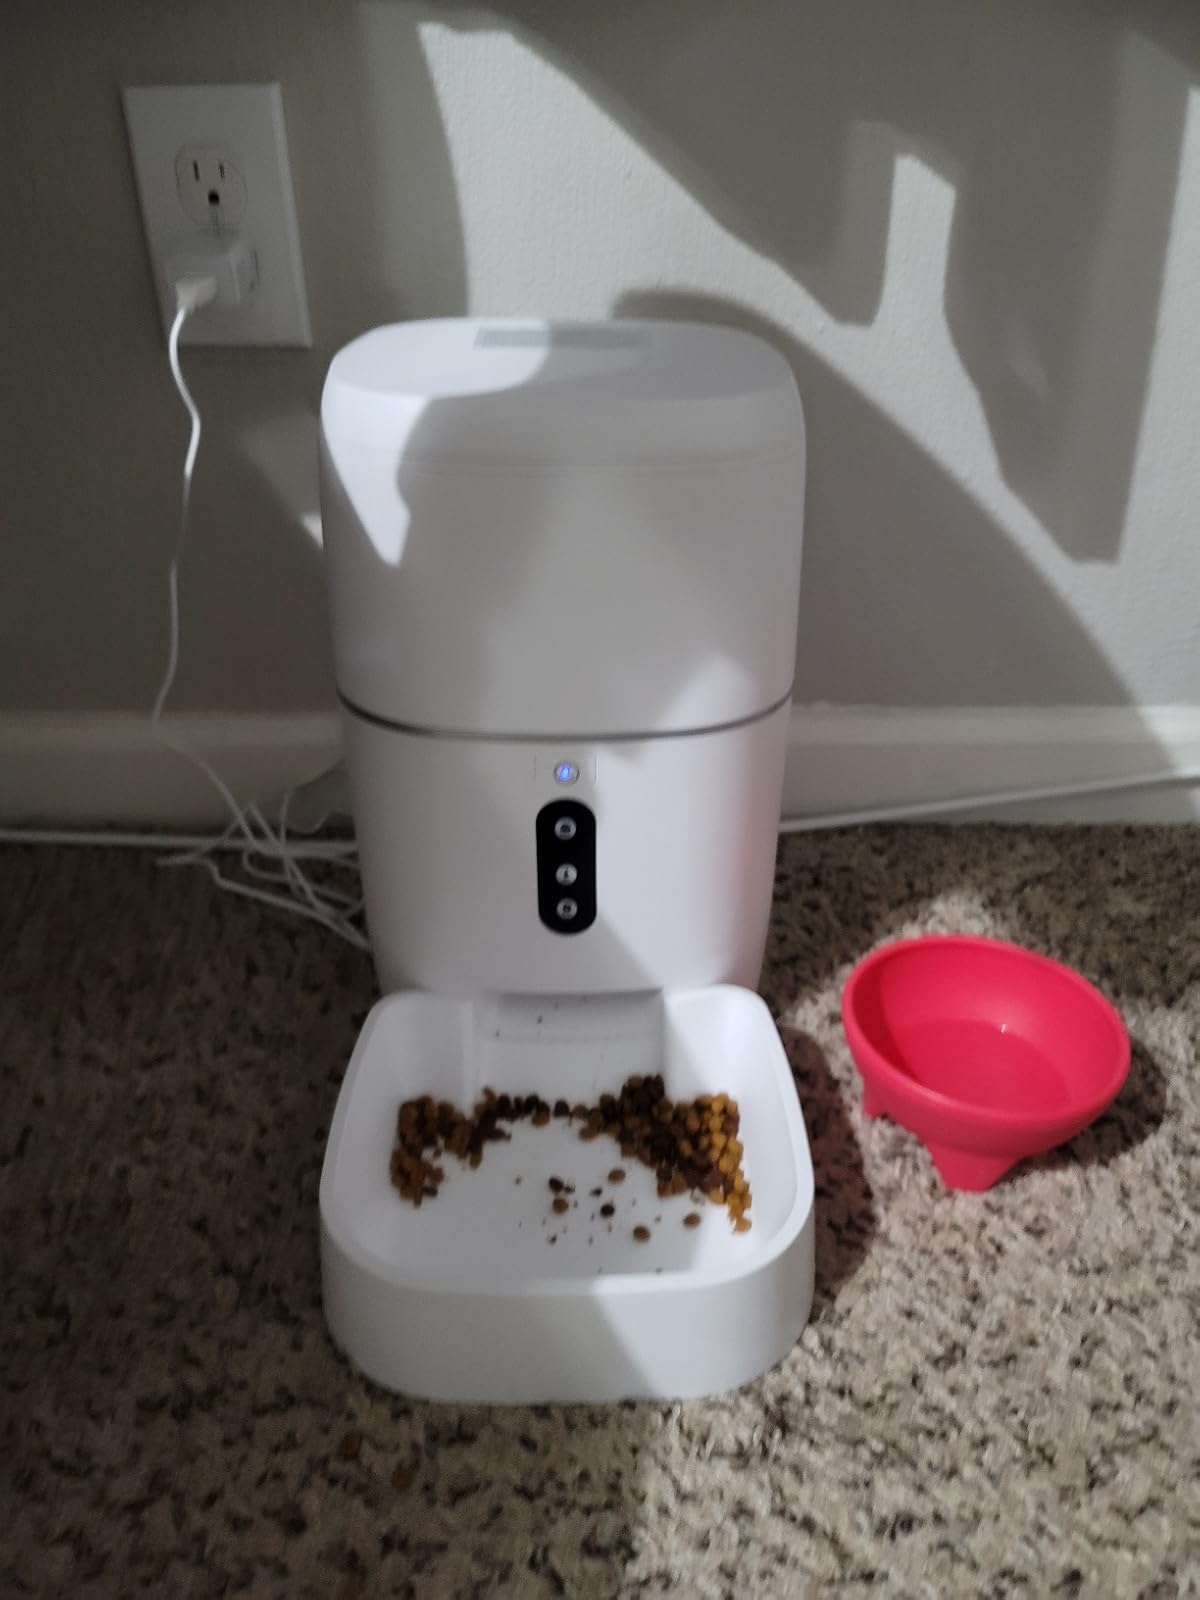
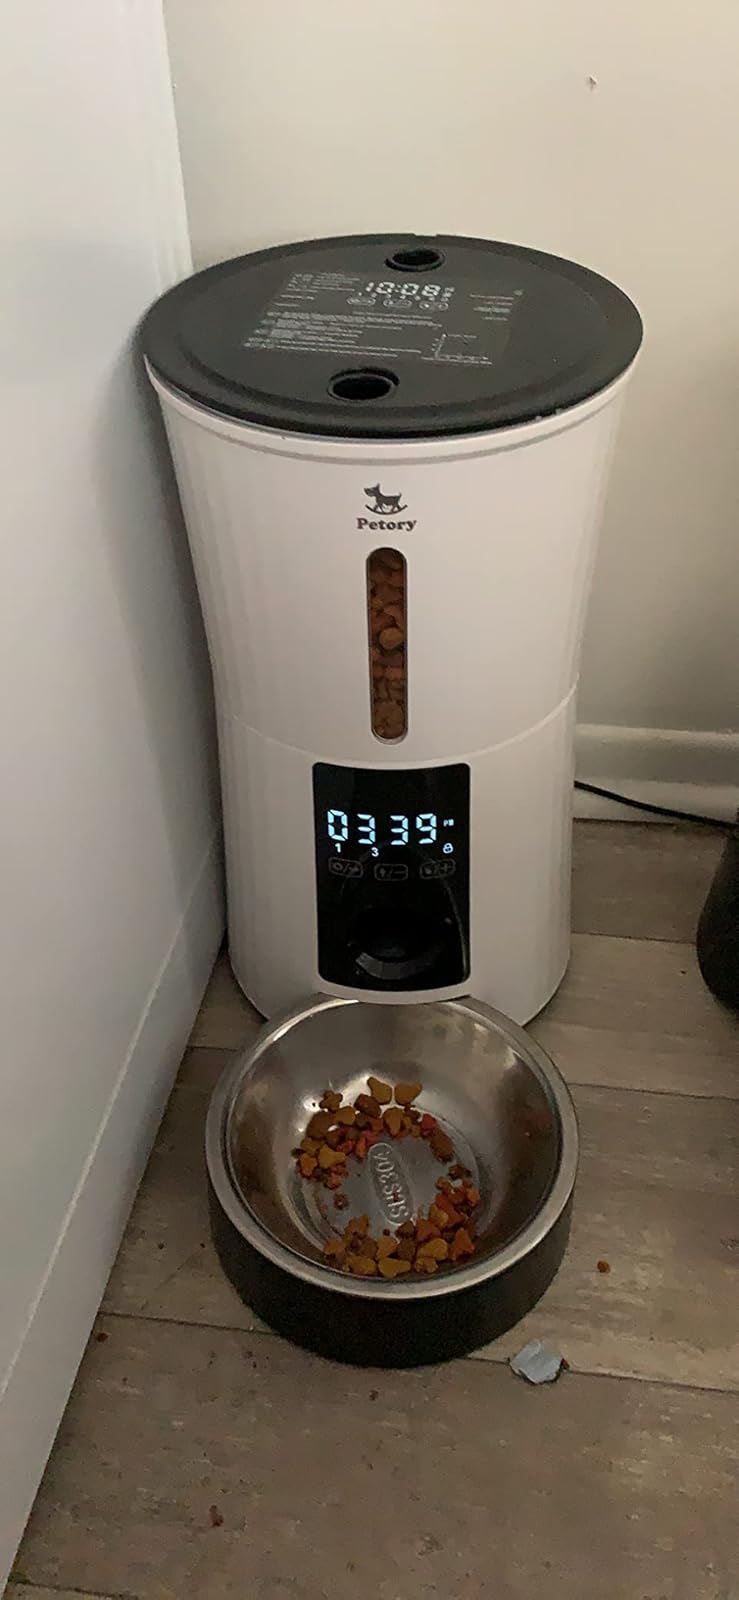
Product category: items_feeder
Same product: no